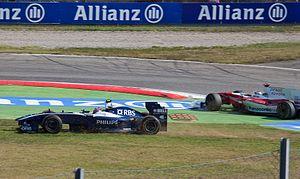
Le Grand Prix d'Italie 2009, disputé sur le circuit de Monza le 13 septembre 2009, est la 816ᵉ course du championnat du monde de Formule 1 courue depuis 1950 et la treizième manche du championnat 2009.